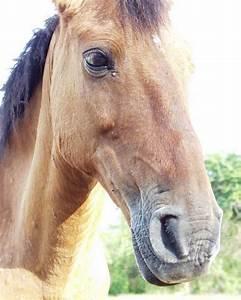
horse